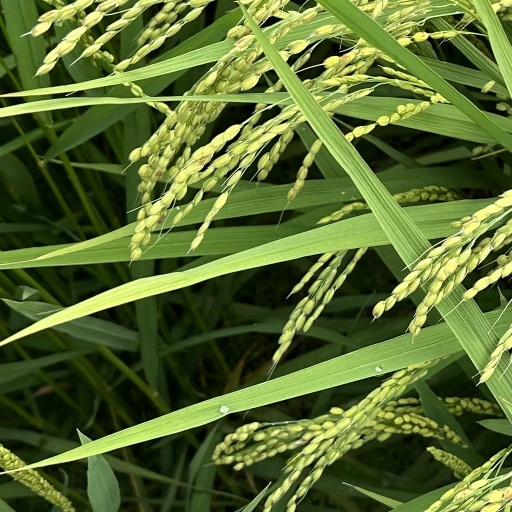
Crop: rice